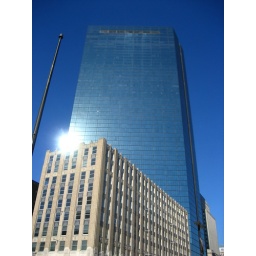
Shiny blue building near Back Bay T station